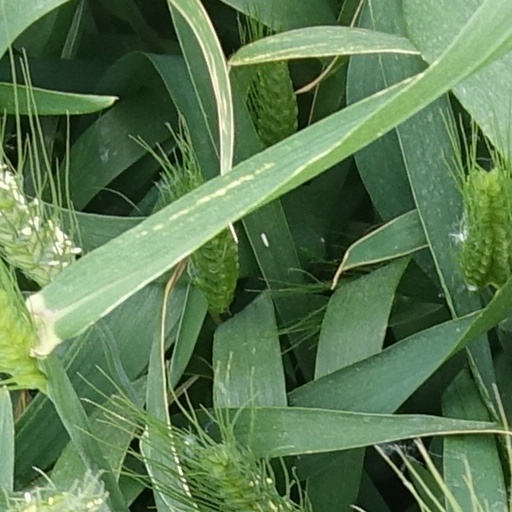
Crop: wheat